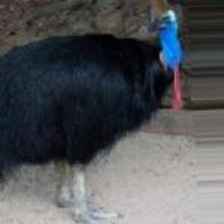
Species: CASSOWARY
Scientific name: CASUARIUS